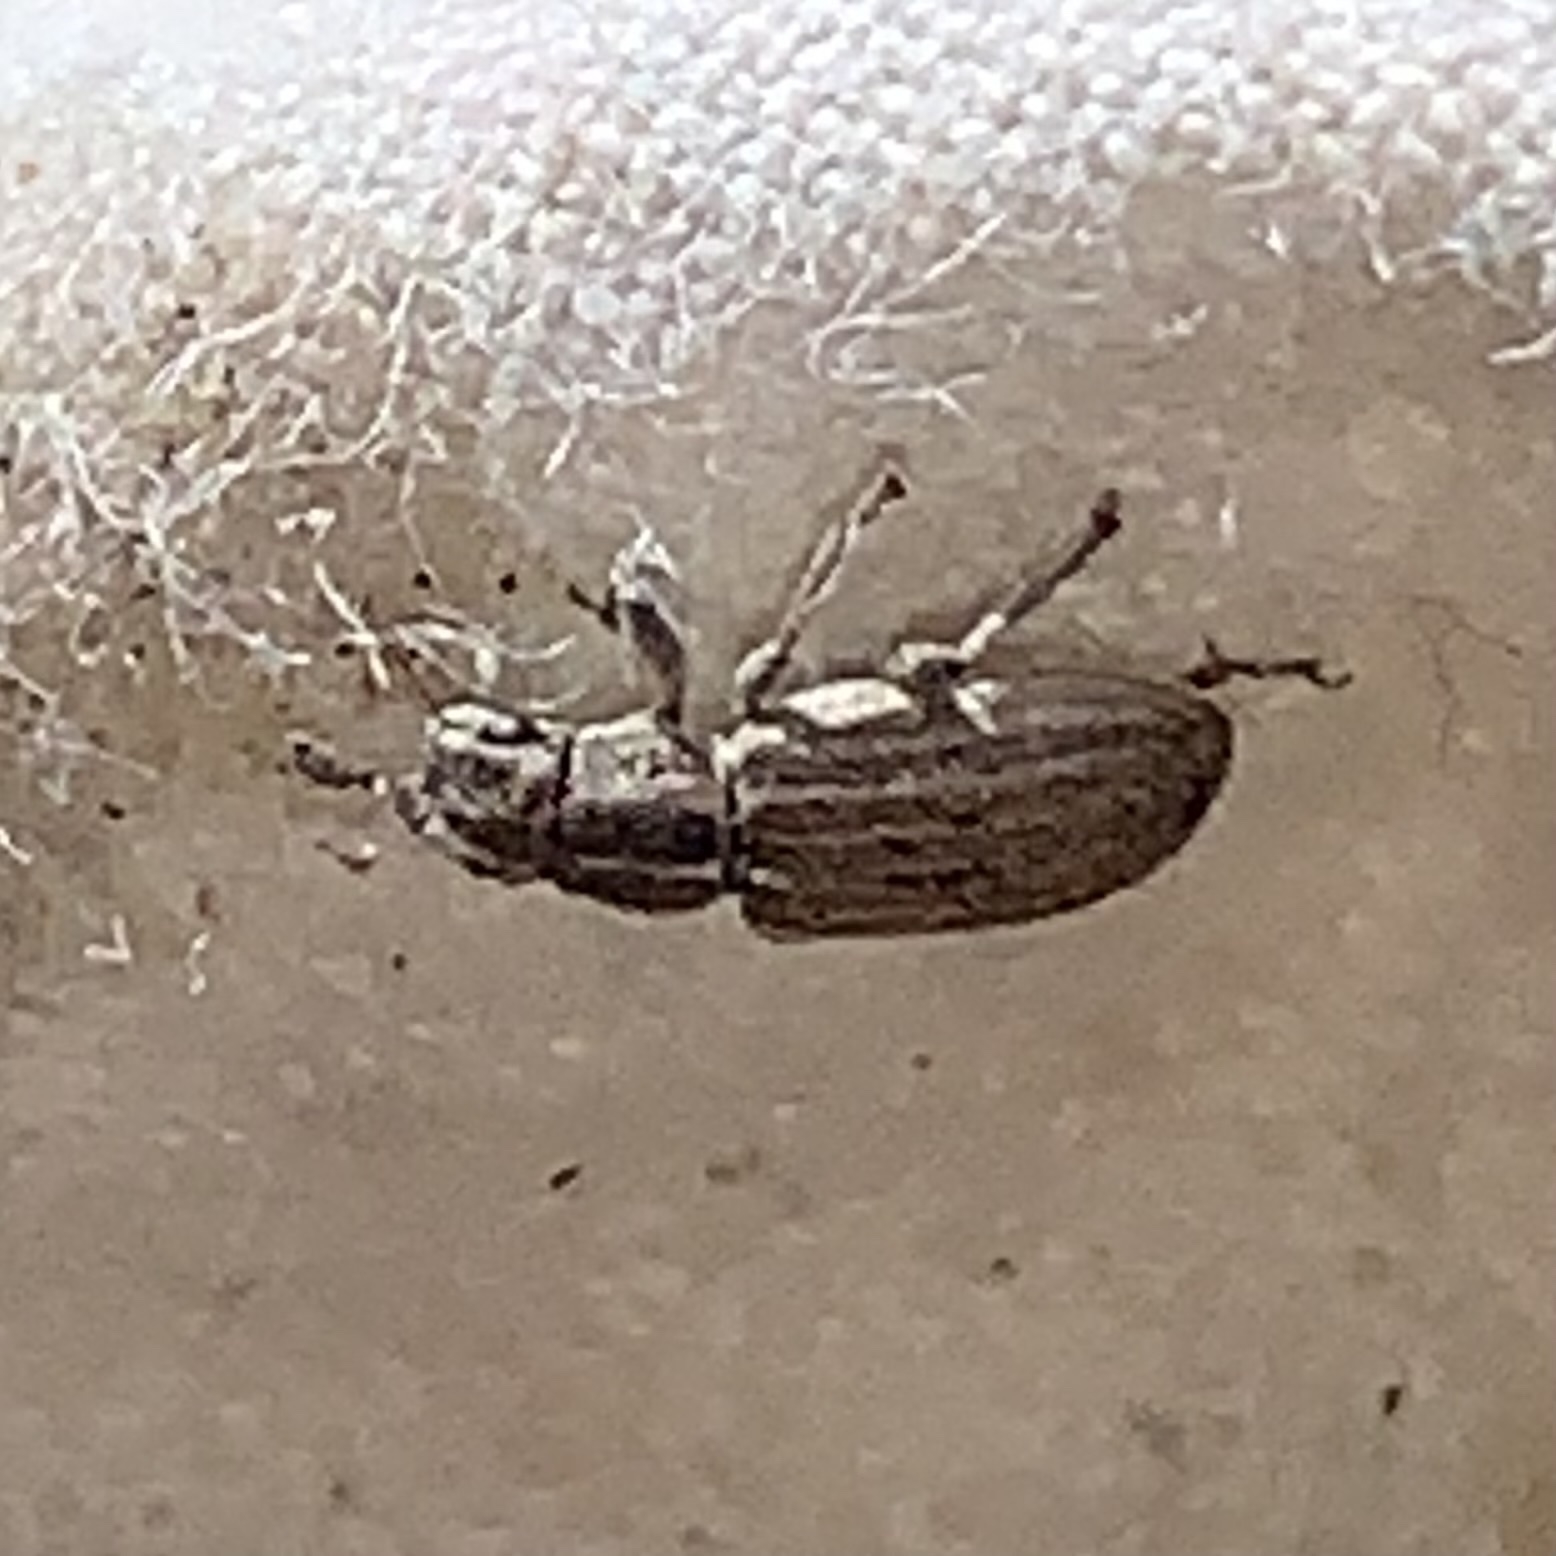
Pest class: pea_leaf_weevil